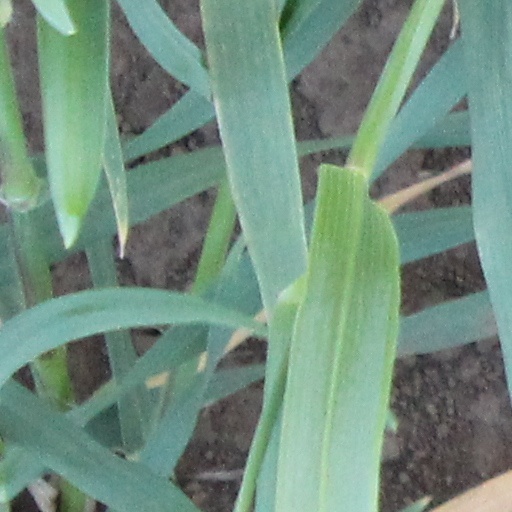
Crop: wheat